The Party Tour (Chris Brown)

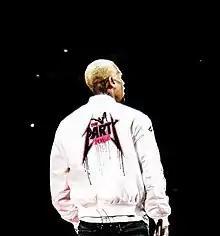
Brown during one of the dates, wearing a "Black Pyramid" jacket of the tour

The following setlist was obtained from the concert held on March 31, 2017, at the Royal Farms Arena in Baltimore, Maryland. It does not represent every concert for the duration of the tour.